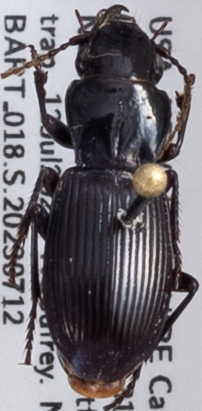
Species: Pterostichus rostratus
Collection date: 2023-07-12
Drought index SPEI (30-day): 1.834
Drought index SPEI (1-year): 1.28
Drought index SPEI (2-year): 0.438